SS United States

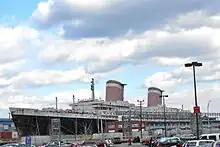
An ocean liner in a dockyard.

The ship's return to the United States was marked with celebration as she was escorted into New York City by bands, helicopters, and small boats, and was met by a crowd of thousands. As a public symbol of the Blue Riband, a long, blue flag was flown from her radar mast as she approached. Many people noticed her fresh hull paint had worn off, apparently due to the high speeds at which she traveled. Her crew was officially welcomed to the city several days later with a Ticker-tape parade, escorted by more than 2,000 people and greeted by a crowd of 150,000. The centerpiece of the event was the liner's captain, Commodore Harry Manning, who is one of the few people to receive a Ticker-tape parade twice after his 1929 rescue of crewmembers from the cargo ship "Florida".